Jim Peplinski

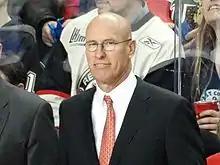
Peplinski in 2014

James Desmond Peplinski (born October 24, 1960) is a Canadian former National Hockey League (NHL) player. He played ten seasons in the NHL (all with the Calgary Flames) and won the Stanley Cup in 1989. He represented Canada at the 1988 Winter Olympics as a member of the national hockey team.